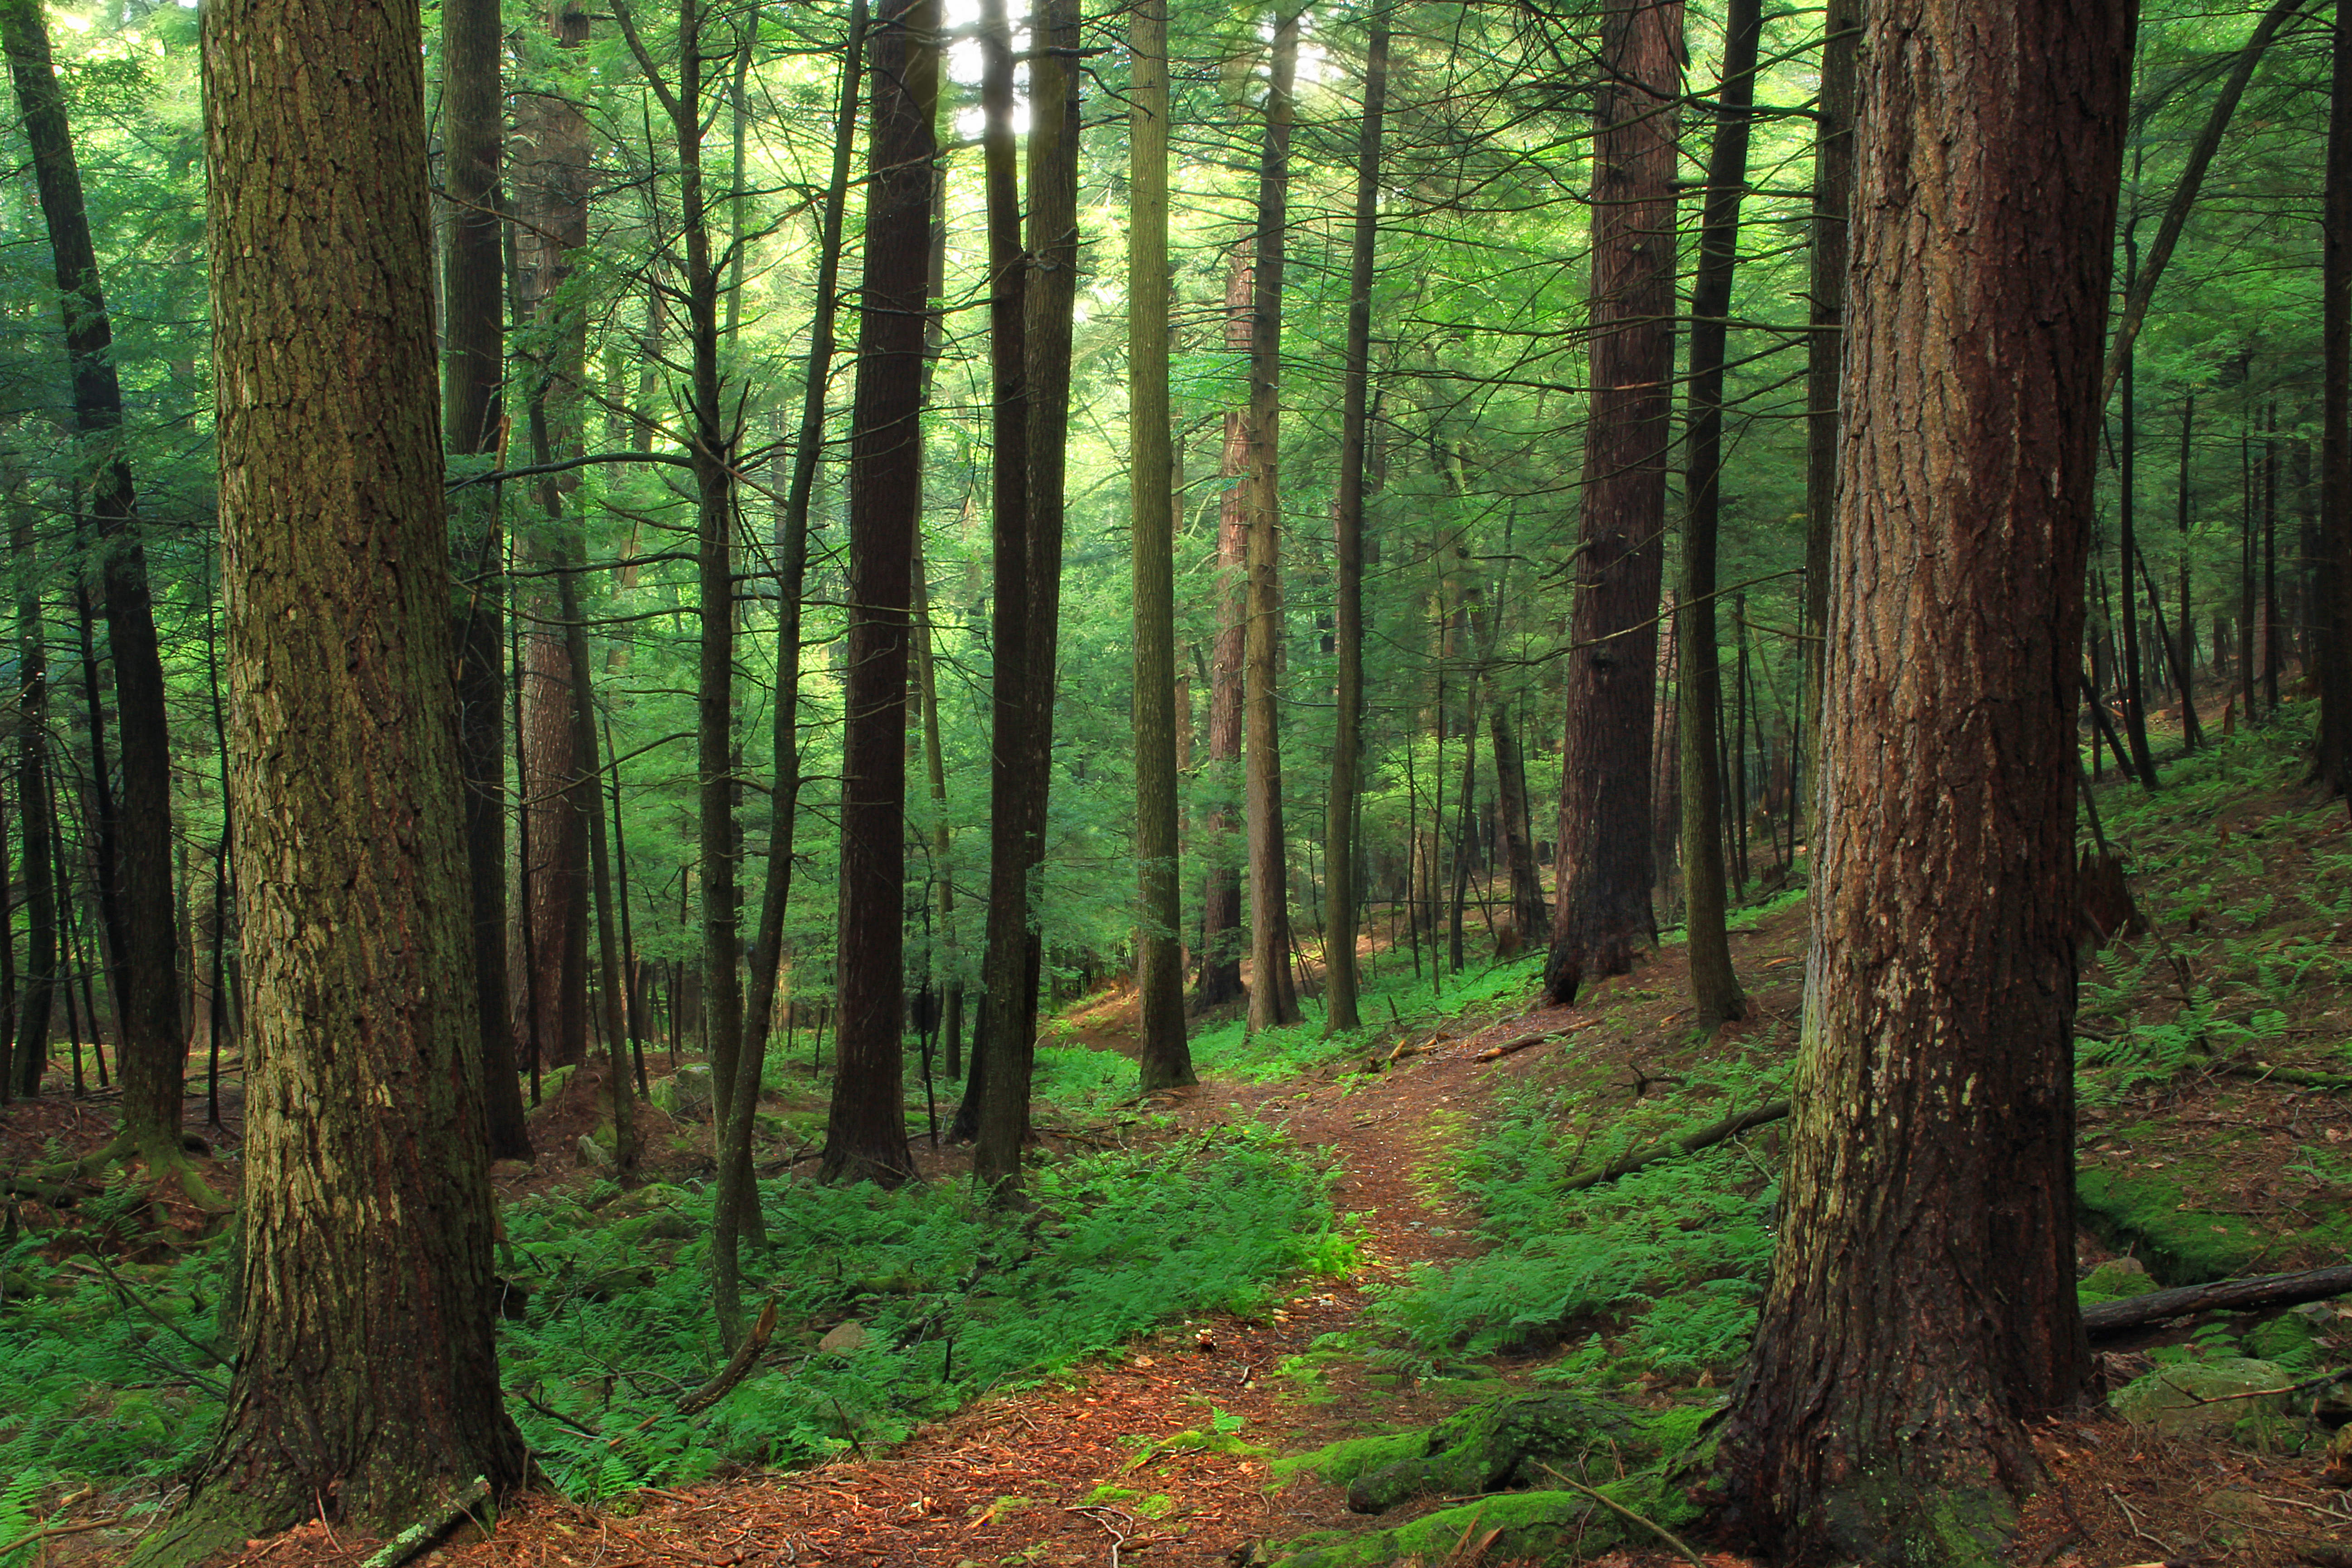
tree, nature, forest, path, wilderness, plant, hiking, trail, sunlight, leaf, summer, autumn, trees, creativecommons, coniferous, spruce, vegetation, rainforest, clintoncounty, walkingpath, deciduous, pennsylvaniawilds, hemlocks, easternhemlocks, tsugacanadensis, understory, ferns, pennsylvania, oldgrowthforest, relictforest, pottercounty, beechbottomtrail, beechbottomhollow, grove, woodland, habitat, ecosystem, biome, old growth forest, natural environment, geographical feature, woody plant, temperate broadleaf and mixed forest, temperate coniferous forest